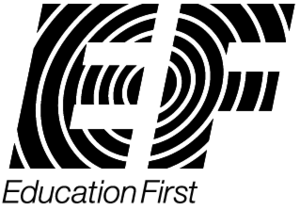
EF Education First
EF Education First er en international uddannelsesorganisation, der specialiserer sig inden for sprogundervisning, sprogrejser, akademiske uddannelsesprogrammer og kulturel udveksling. Virksomheden blev grundlagt i 1965 i den svenske universitetsby Lund af iværksætteren Bertil Hult under navnet Europeiska Ferieskolan.